Magomedsalam Magomedov

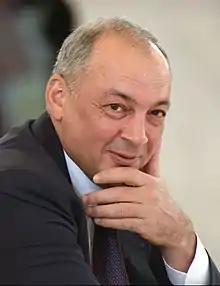
Magomedov in 2014

Magomedsalam Magomedaliyevich Magomedov (born 1 June 1964) is a Russian politician who served as the 3rd Head of the Republic of Dagestan, a federal subject of the Russian Federation found in the North Caucasus region, from 2010 to 2013. His appointment by the President of Russia Dmitry Medvedev was approved by the parliament of Dagestan on 10 February 2010. Magomedov is an ethnic Dargin. His father, Magomedali Magomedov, served as President of Dagestan between 1987 and 2006. It is his stated ambition as president to consolidate and modernise the republic to counter the threat of Islamic extremism, in particular the attempts made to undermine and terrorise the republic by supporters of the so-called Caucasus Emirate. His resignation was accepted by President Vladimir Putin on 28 January 2013. After that he was appointed Deputy Head of the Administration of the President of the Russian Federation. He has the federal state civilian service rank of 1st class Active State Councillor of the Russian Federation.